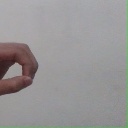
अक्षर: औ